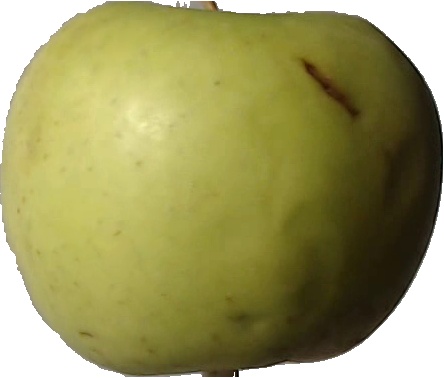
Label: apple_golden_3